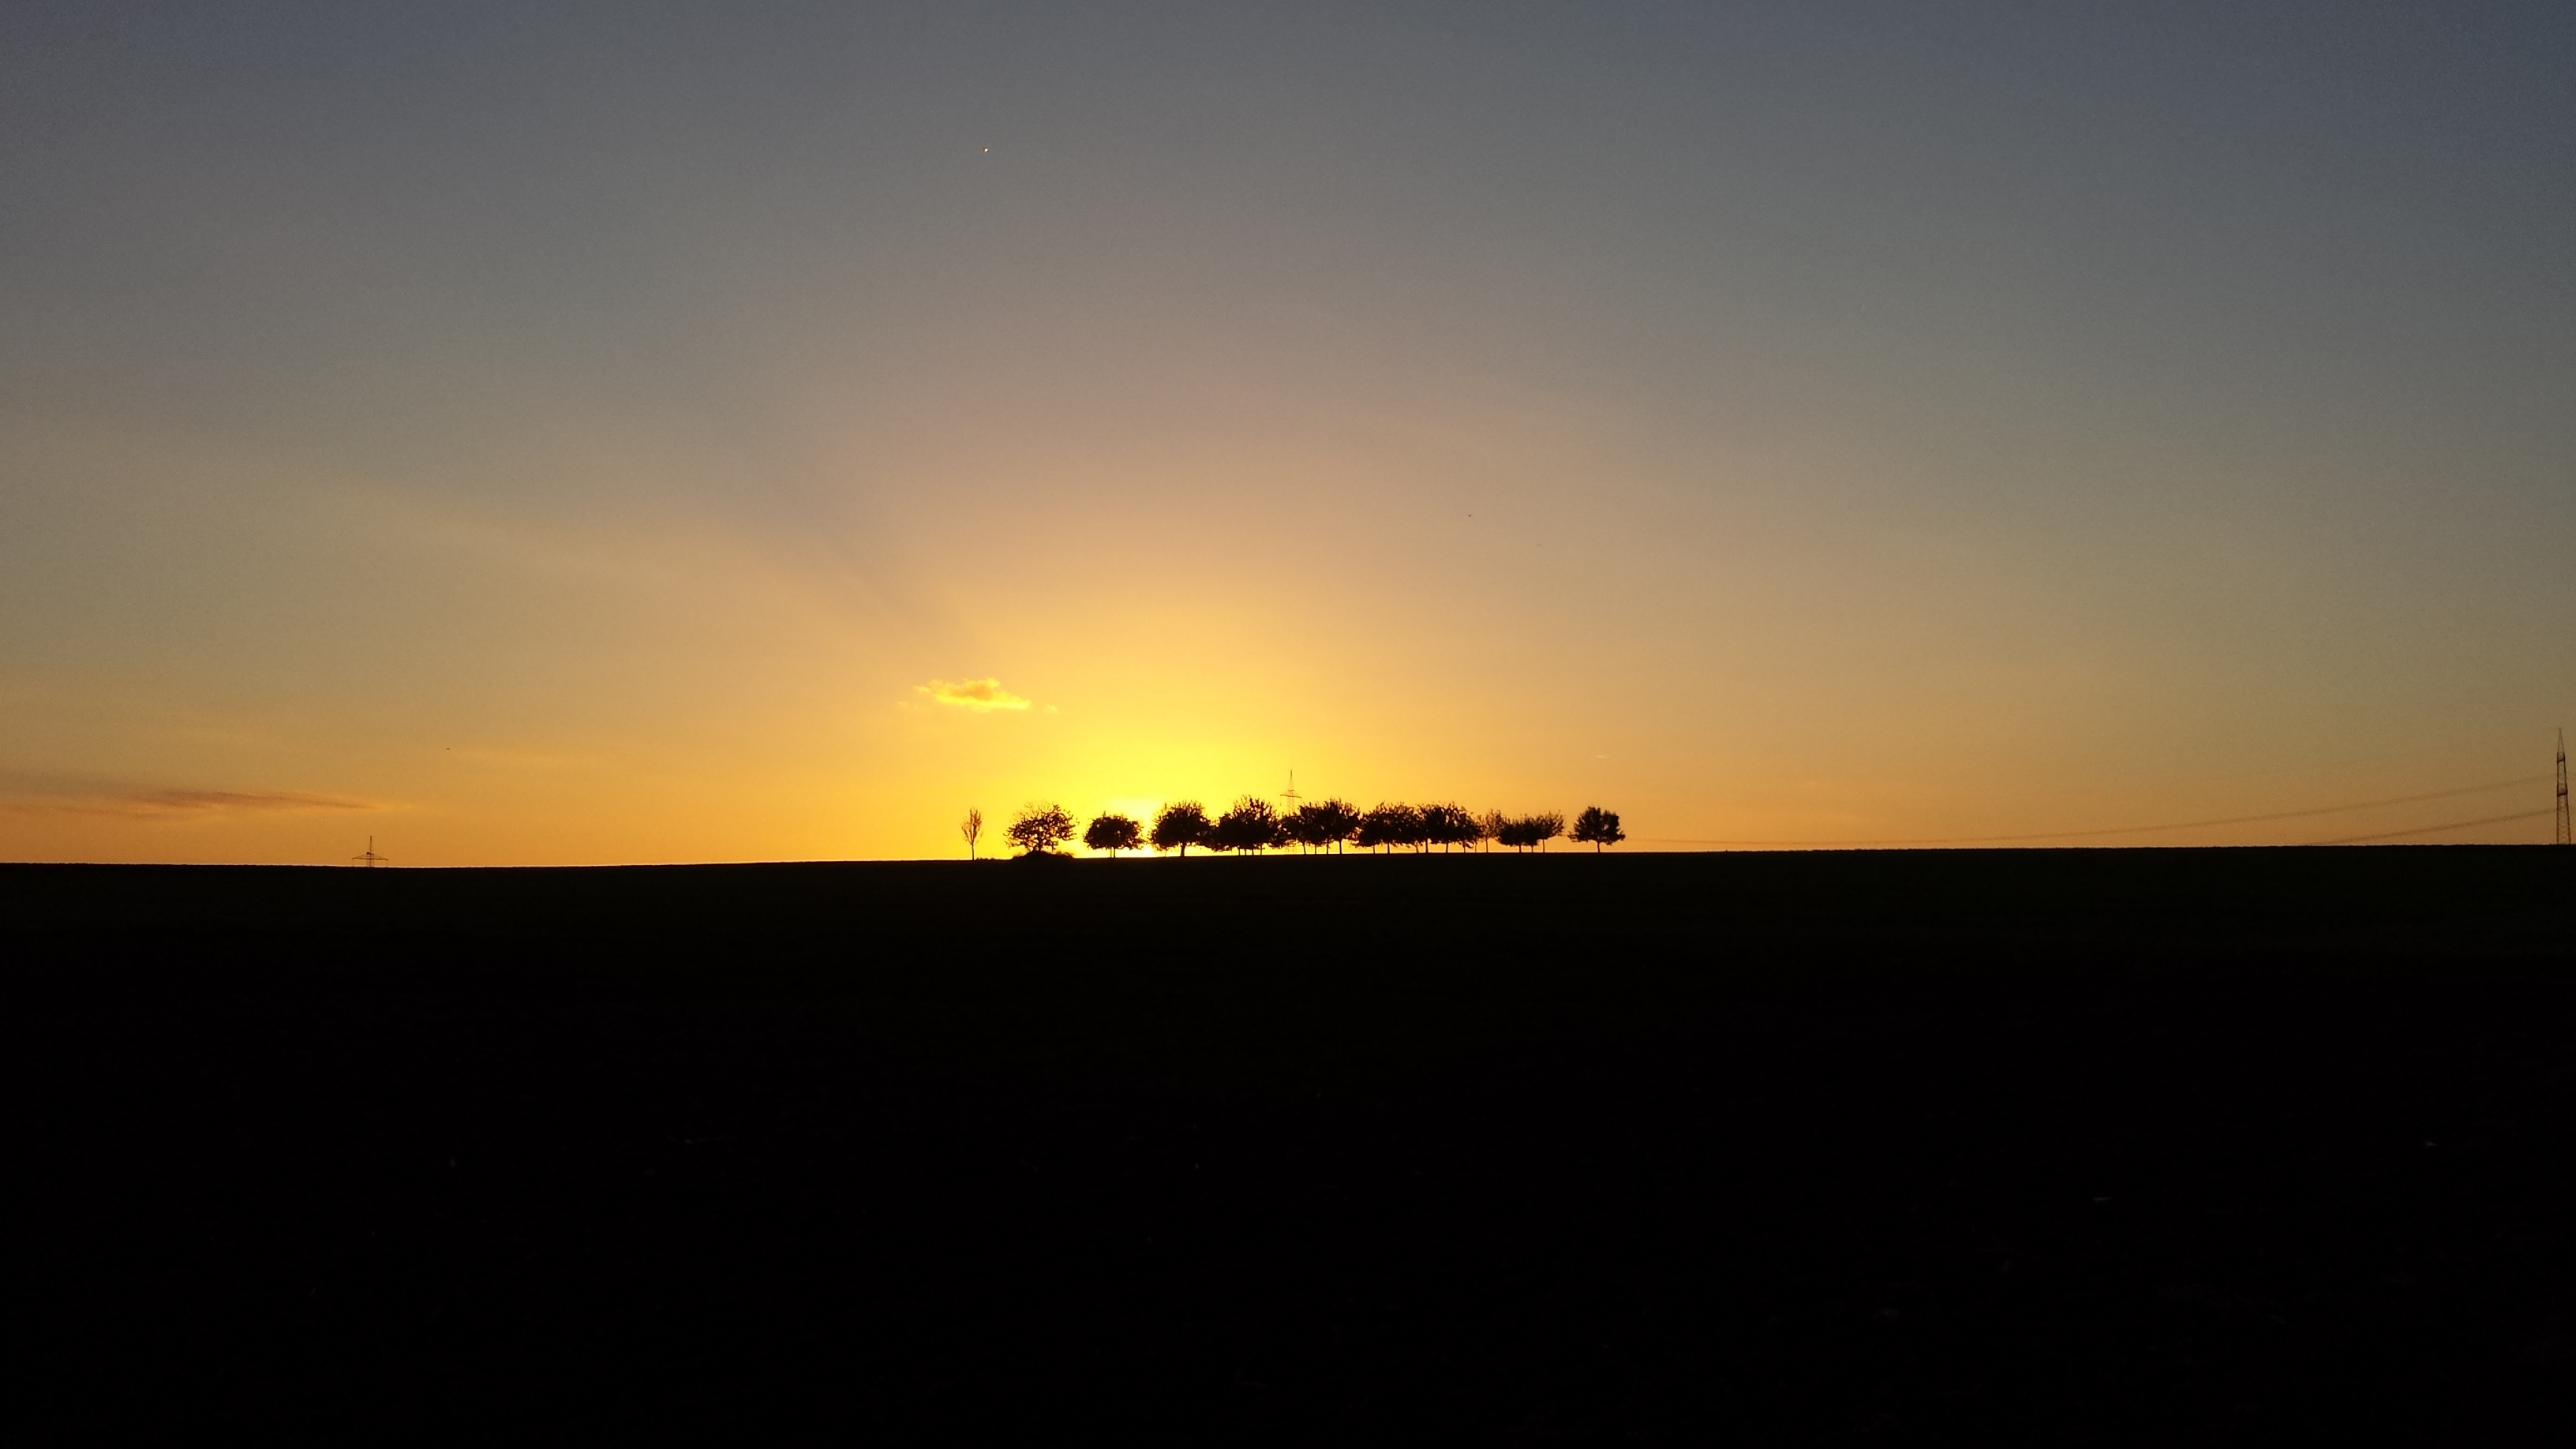
horizon, afterglow, atmospheric phenomenon, sunrise, dawn, sunset, morning, dusk, cloud, sun, evening, sunlight